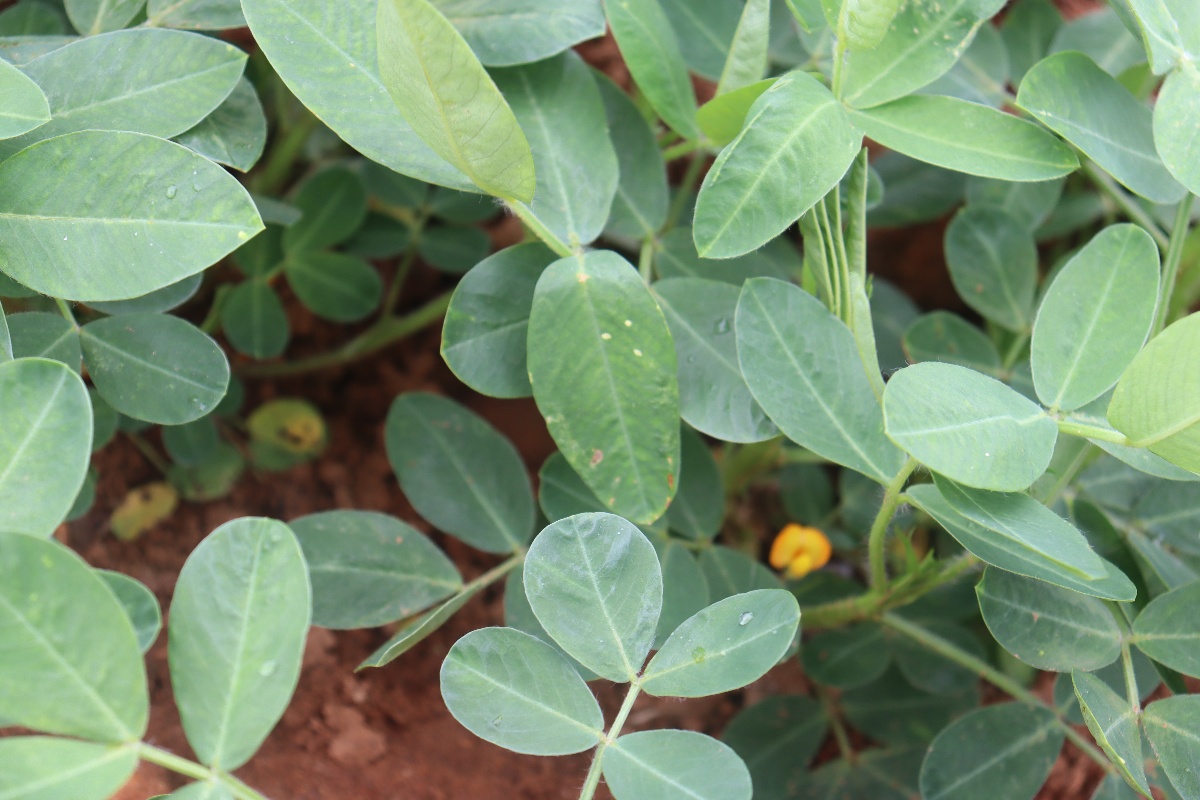
Label: early_leaf_spot